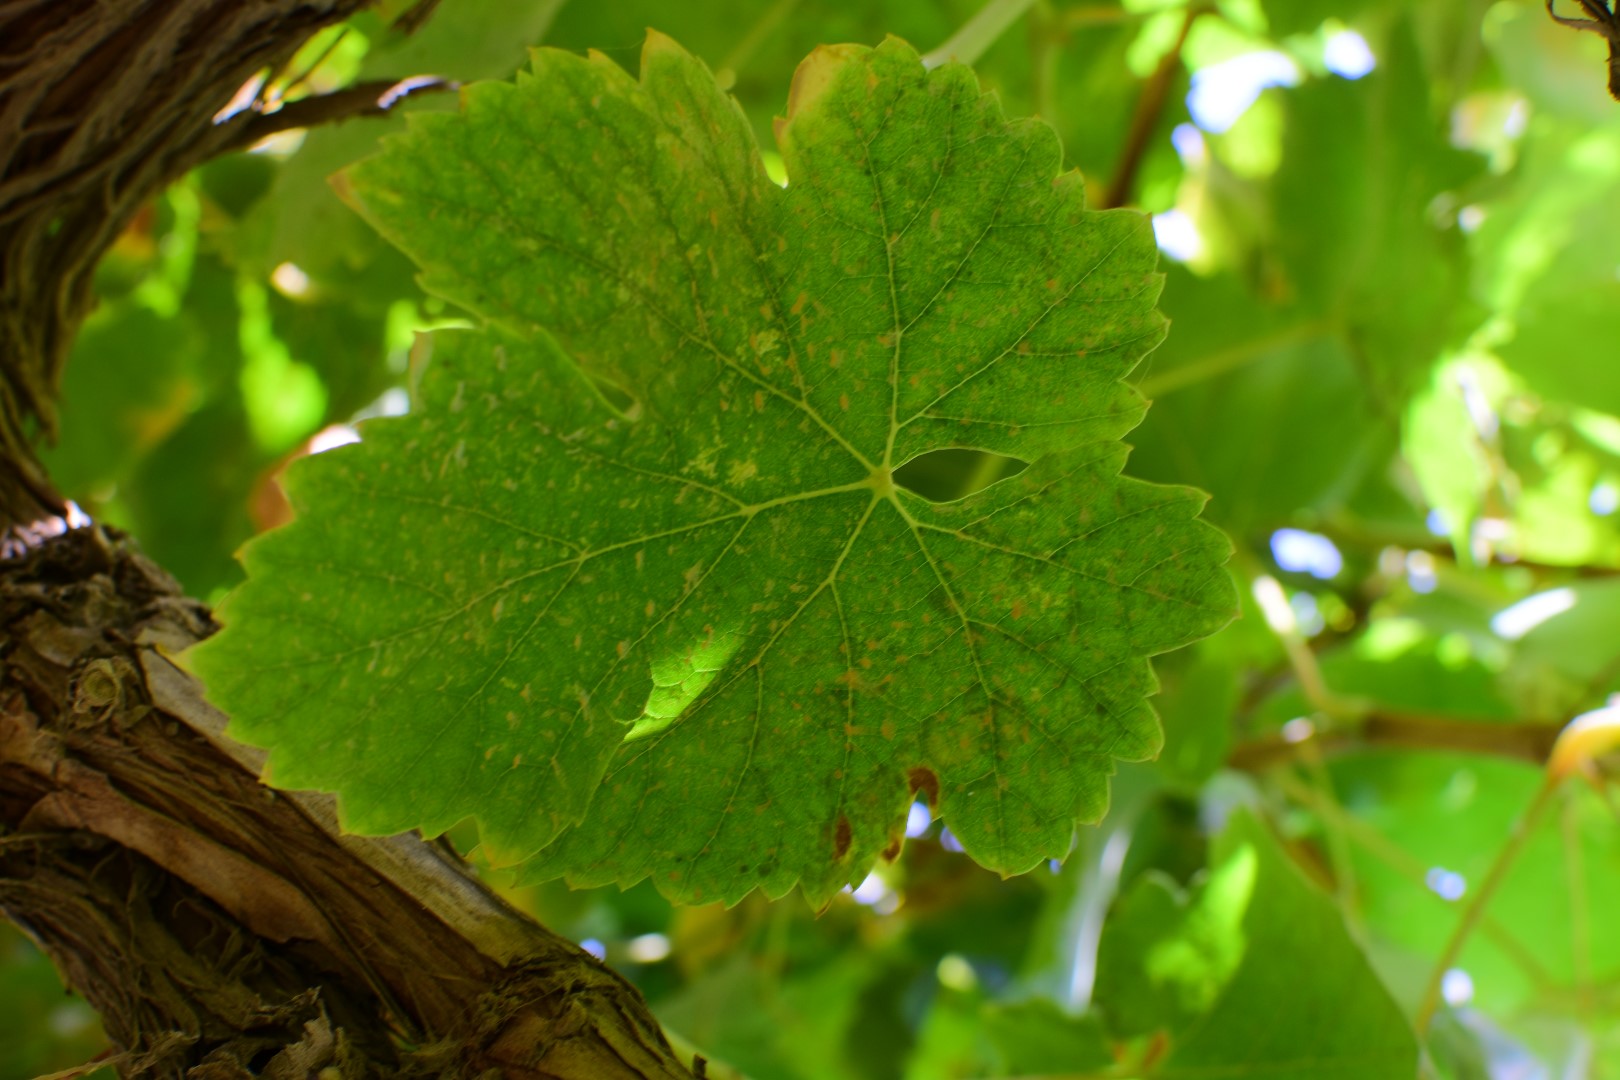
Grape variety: Thompson Seedless